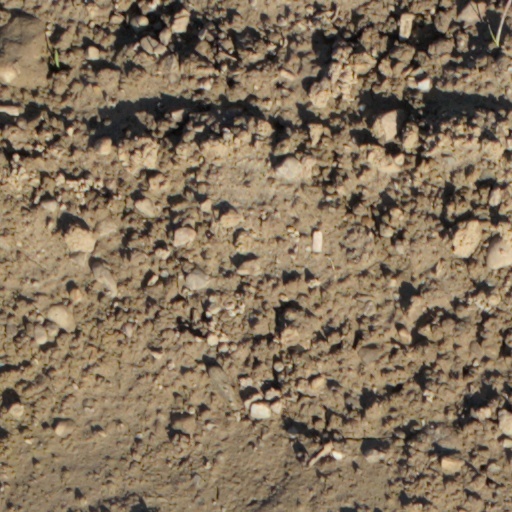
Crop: wheat